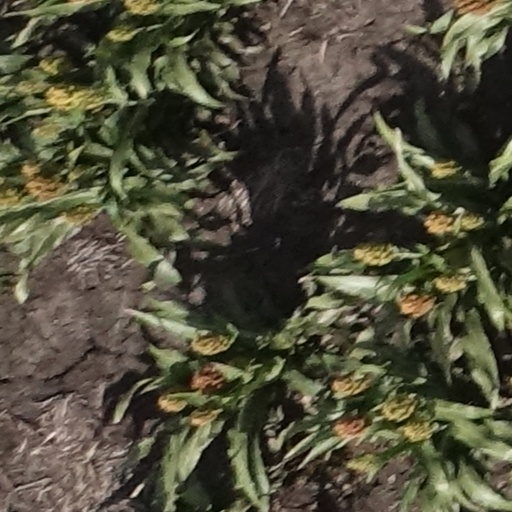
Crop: sorghum